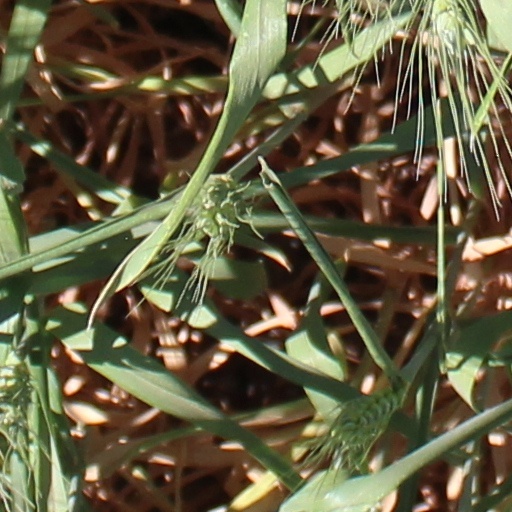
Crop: wheat